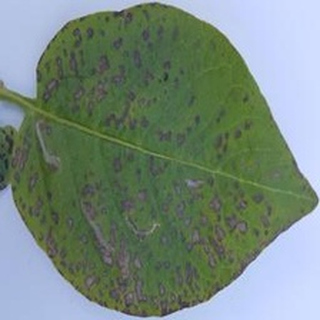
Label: potato_early_blight